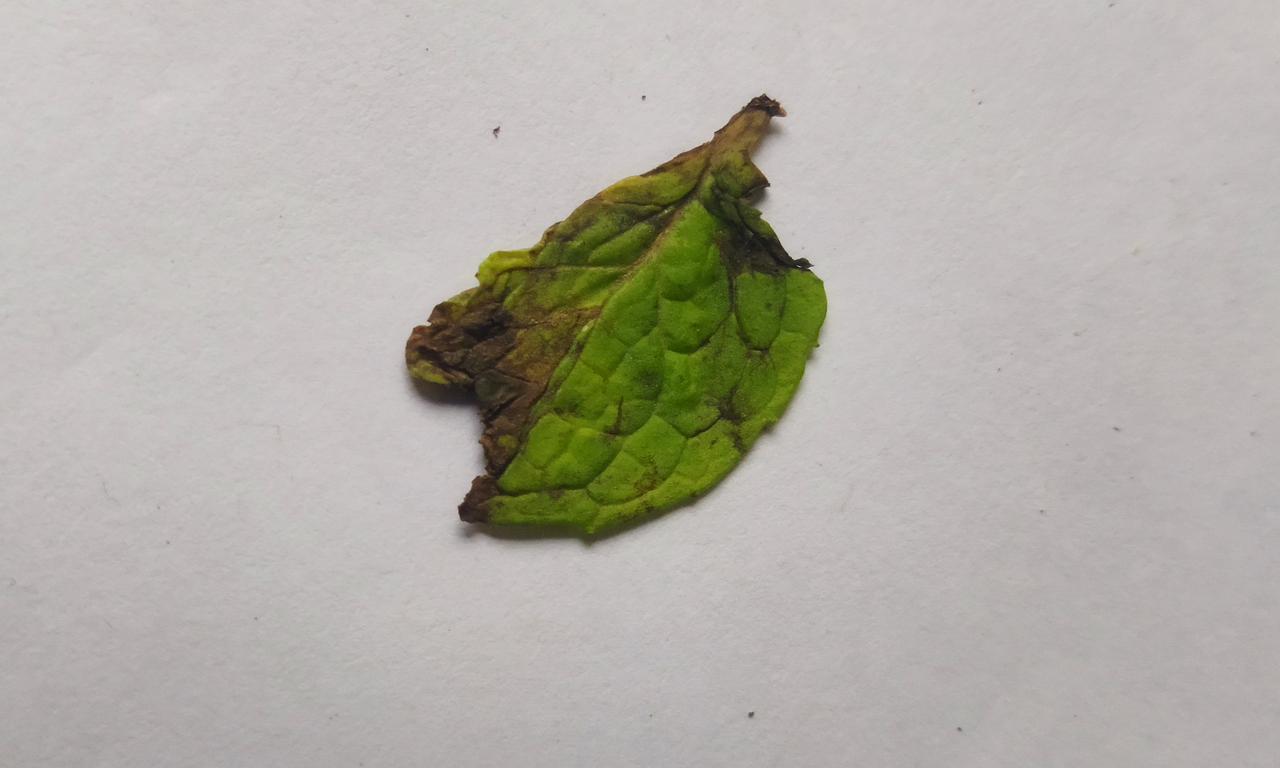
Label: Spoiled